Alan Cooper (software designer)

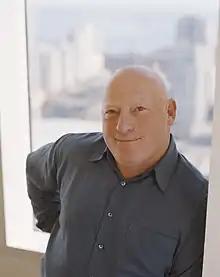
Cooper in September 2010

Alan Cooper (born June 3, 1952) is an American software designer and programmer. Widely recognized as the "Father of Visual Basic", Cooper is also known for his books "About Face: The Essentials of Interaction Design" and "The Inmates Are Running the Asylum: Why High-Tech Products Drive Us Crazy and How to Restore the Sanity". As founder of Cooper, a leading interaction design consultancy, he created the Goal-Directed design methodology and pioneered the use of personas as practical interaction design tools to create high-tech products. On April 28, 2017, Alan was inducted into the Computer History Museum's Hall of Fellows "for his invention of the visual development environment in Visual BASIC, and for his pioneering work in establishing the field of interaction design and its fundamental tools."